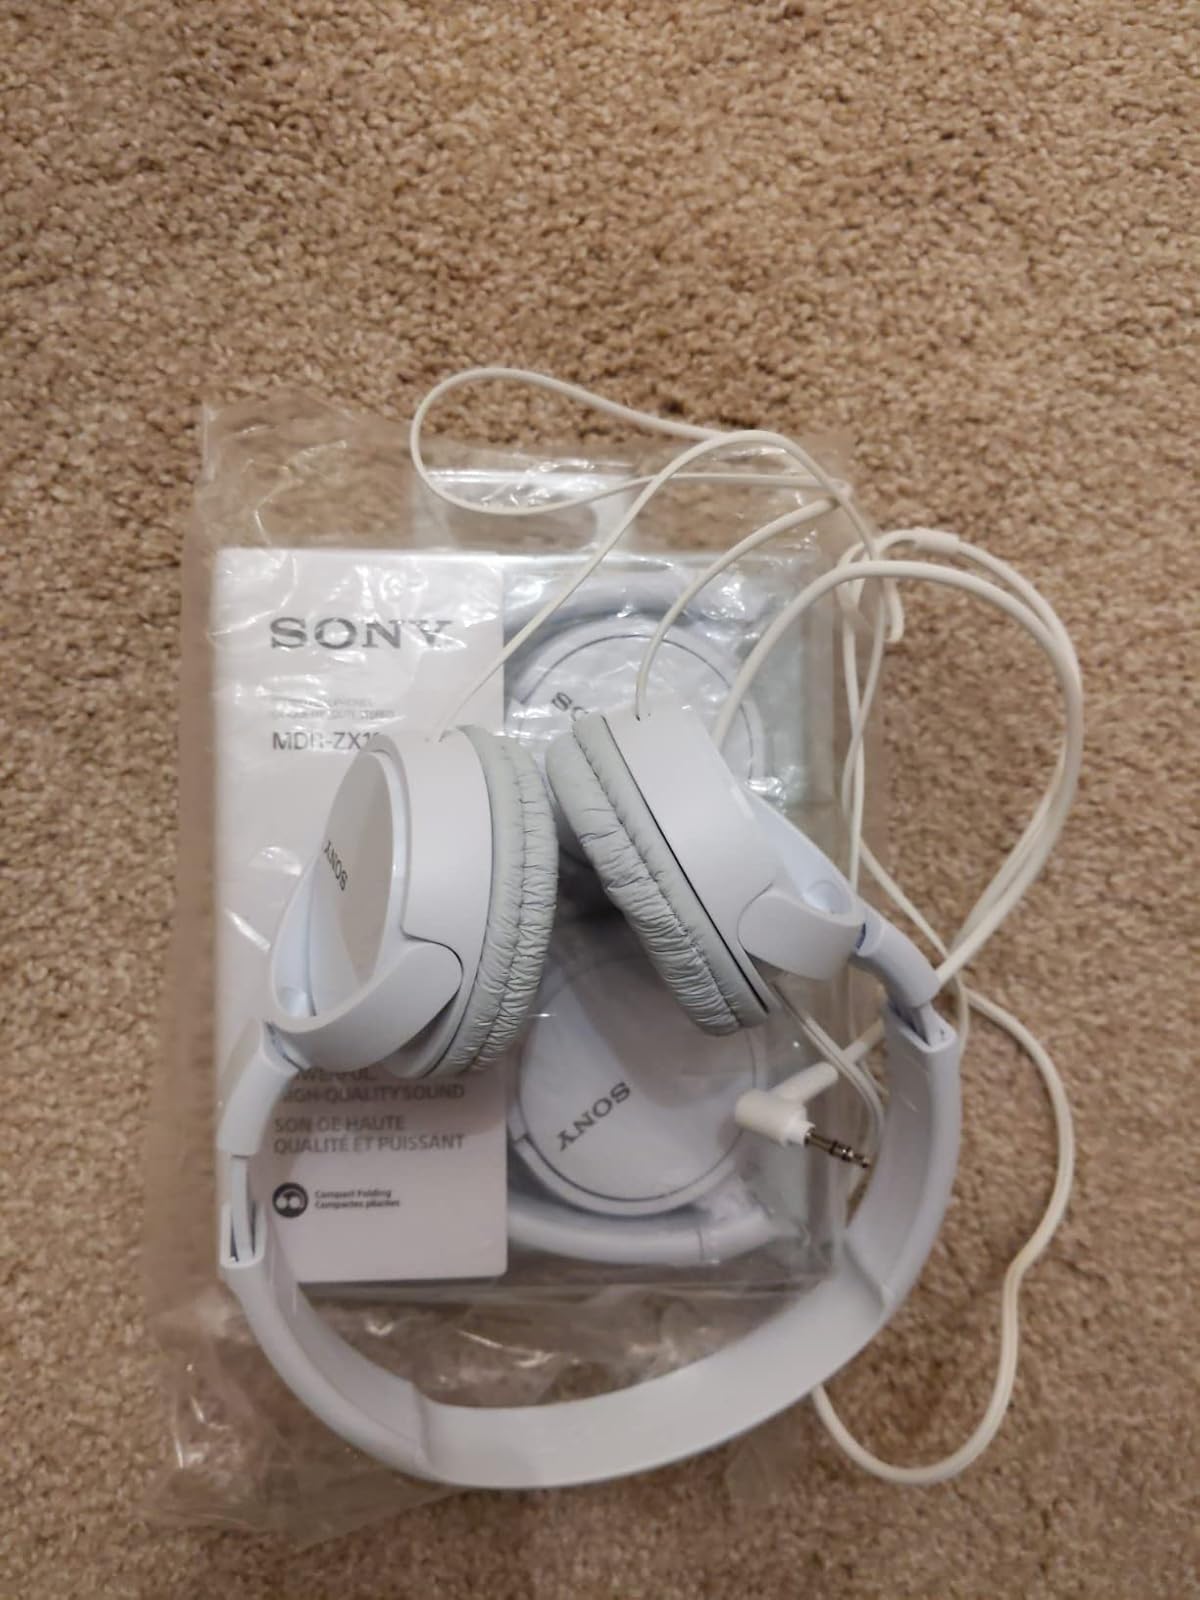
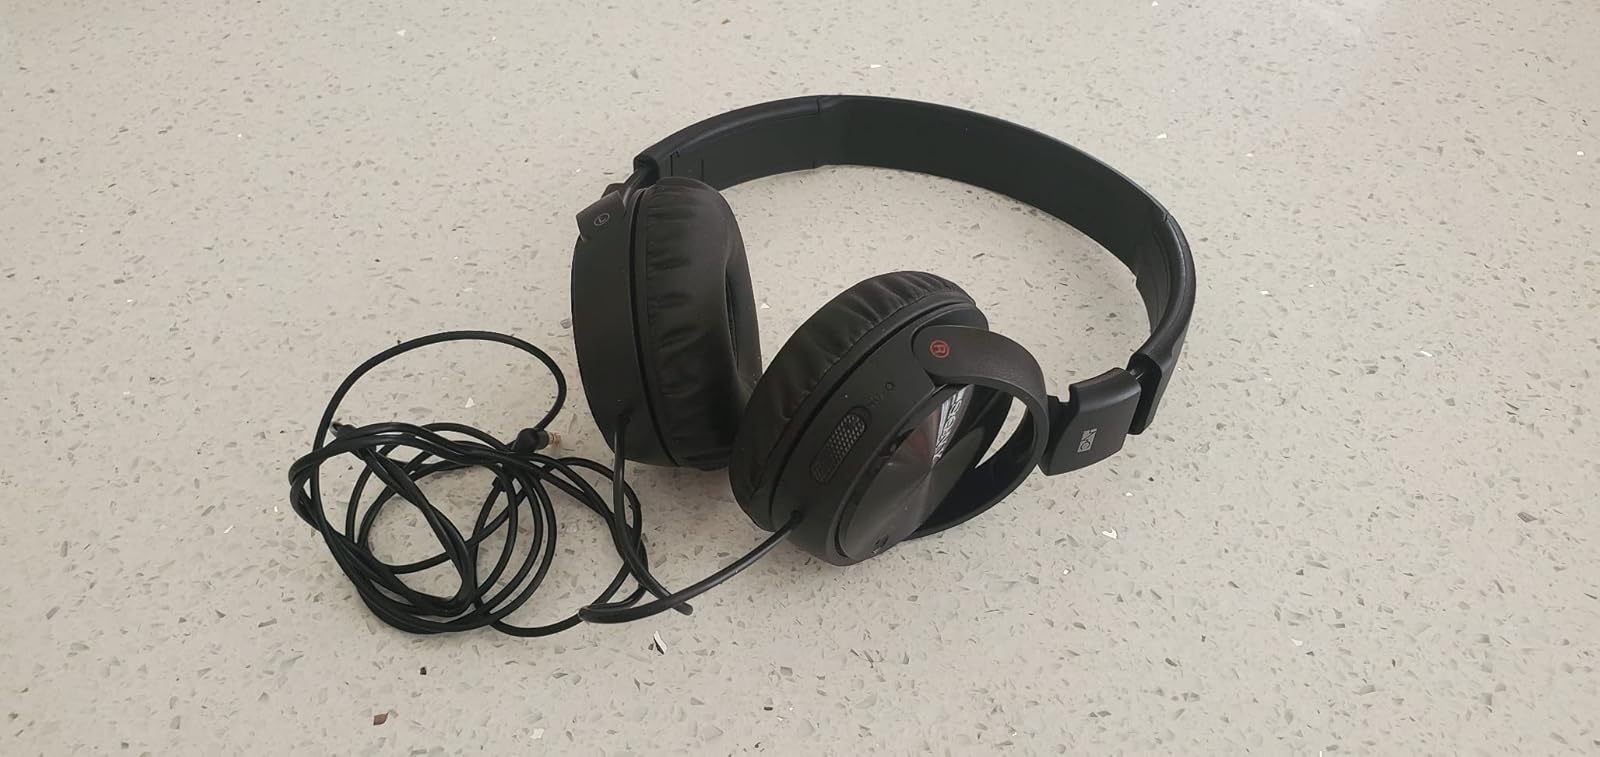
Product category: headphones
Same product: no